Søren Kam

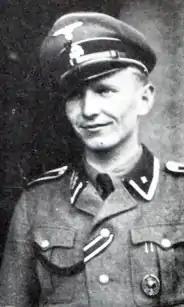
Søren Kam as SS-Unterscharführer

Søren Kam (2 November 1921 – 23 March 2015) was a Danish junior officer in the Waffen-SS of Nazi Germany during World War II. He was wanted for murder in Denmark and listed by the Simon Wiesenthal Center as one of the most wanted Nazi war criminals.